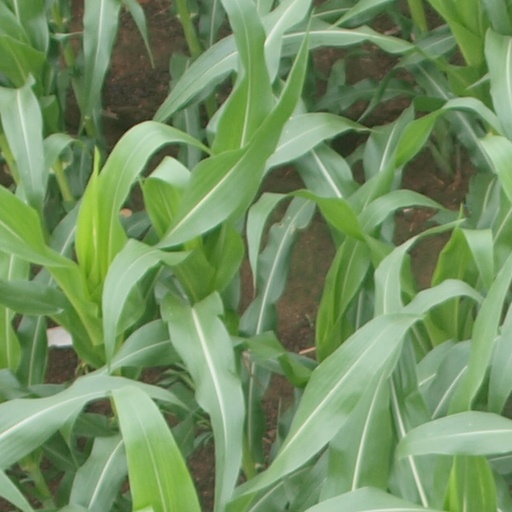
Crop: maize; corn